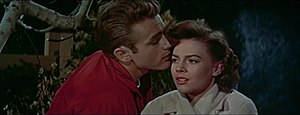
Vildt blod
James Dean og Natalie Wood fra filmens trailer
Vildt blod, er en amerikansk film fra 1955, der skildrer amerikanske middelklasse teenagere. Filmens mandlige hovedrolle blev spillet af den da 24-årige James Dean, der samme år havde opnået sit store gennembrud med filmen Øst for paradis. James Dean døde inden filmens udgivelse, hvilket i høj grad var med til at sikre filmen opmærksomhed allerede fra udgivelsen. Filmen blev i 1990 inkluderet i det Amerikanske Nationalbiblioteks afdeling for film, National Film Registry, for at have "kulturel, historisk og æstetisk betydning".